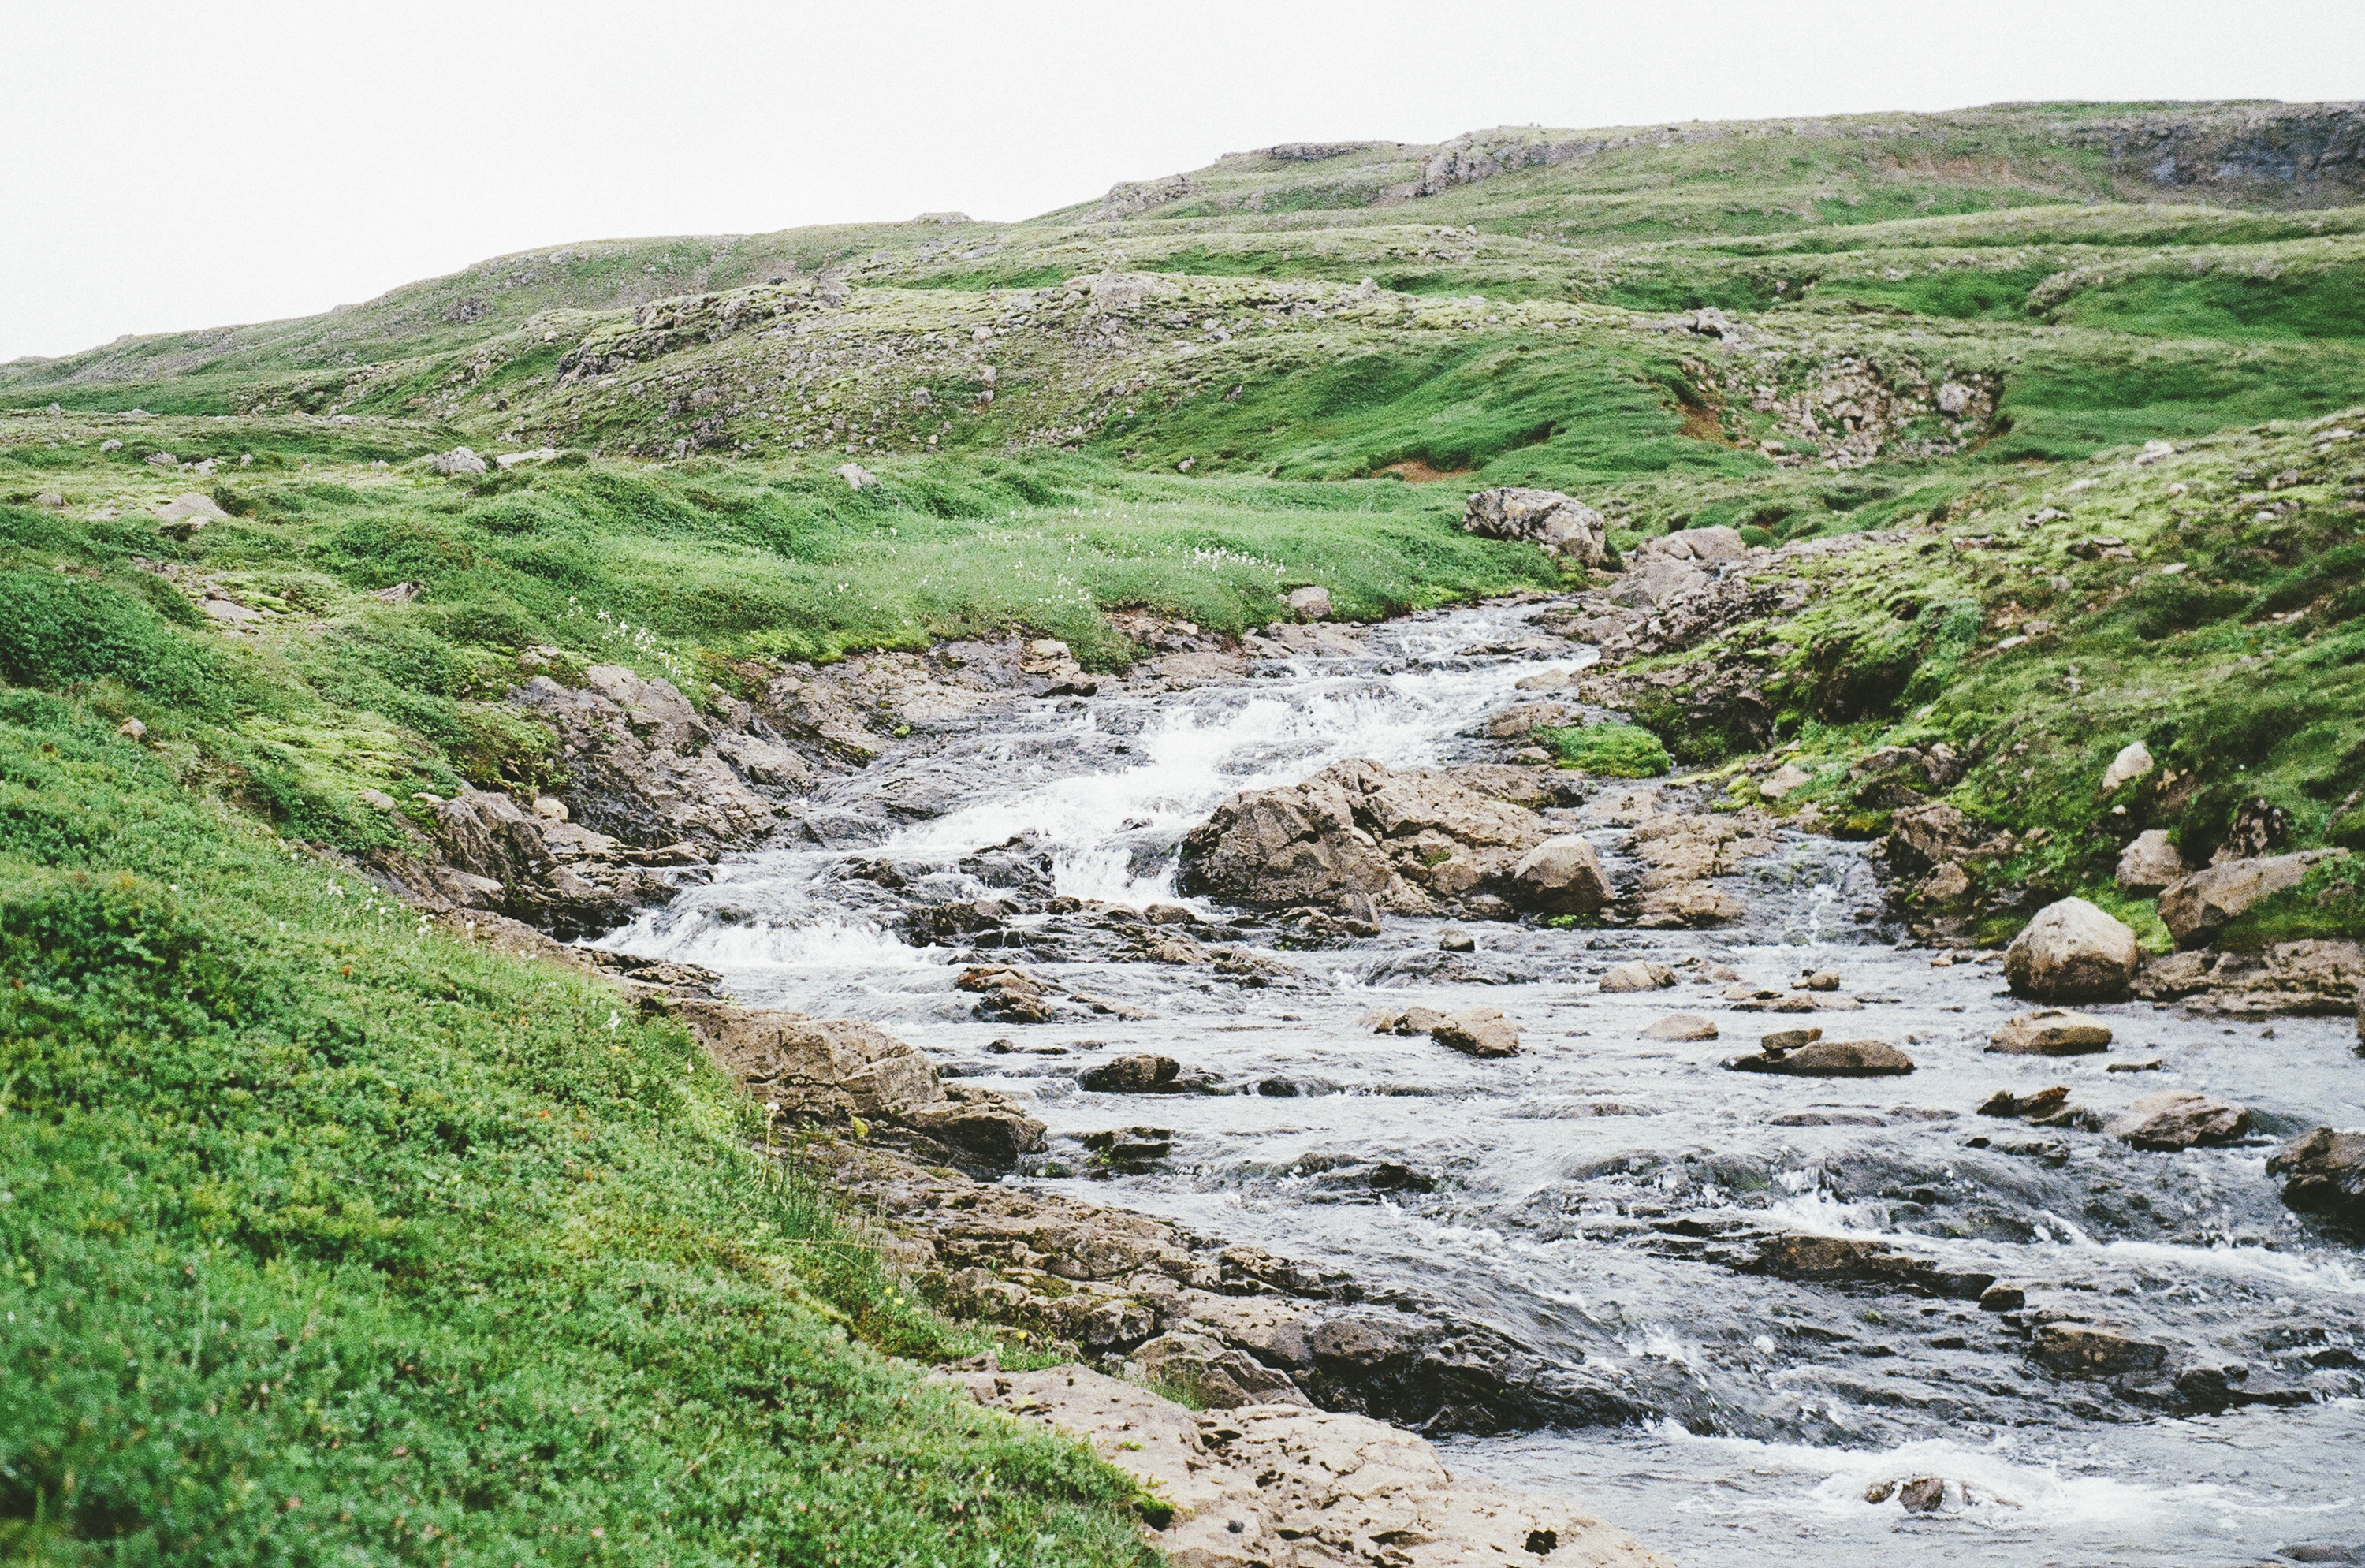
coast, water, grass, wilderness, river, valley, stream, green, rapid, terrain, rocks, hills, fields, geology, badlands, plateau, loch, wadi, landform, geographical feature, geological phenomenon